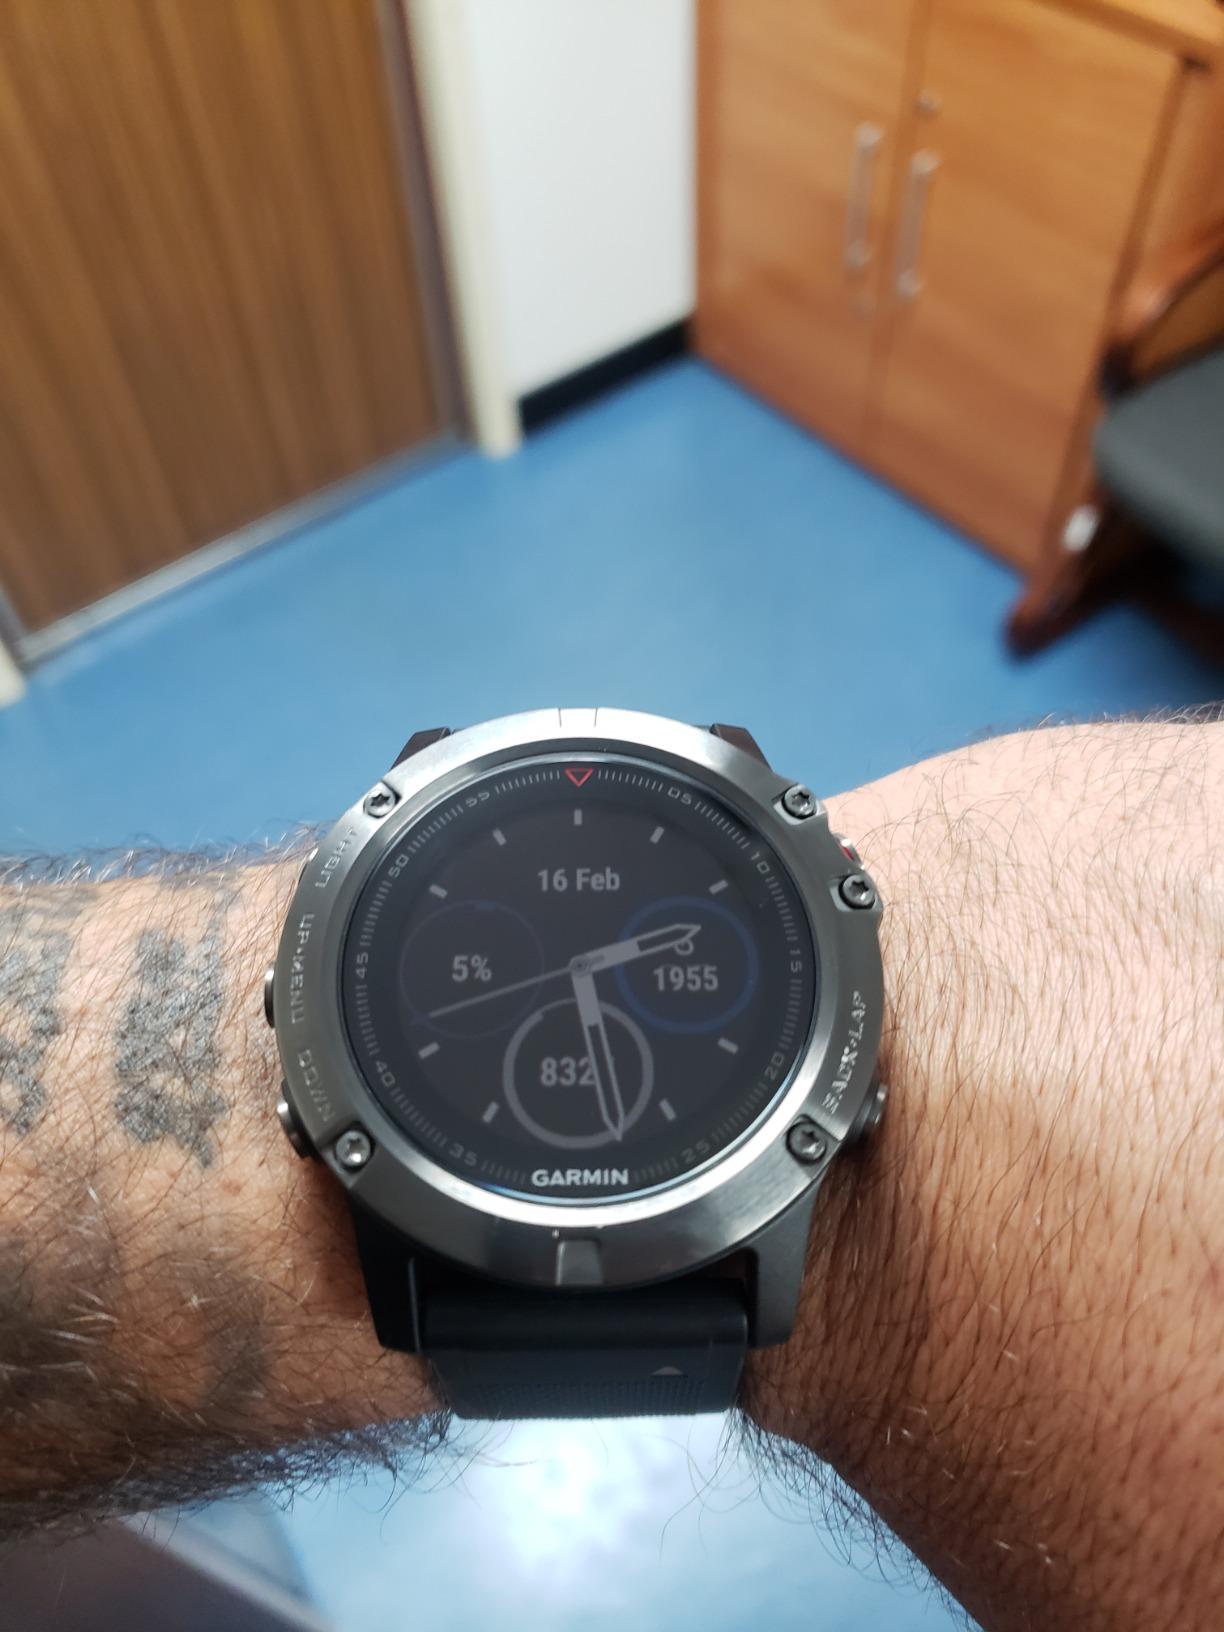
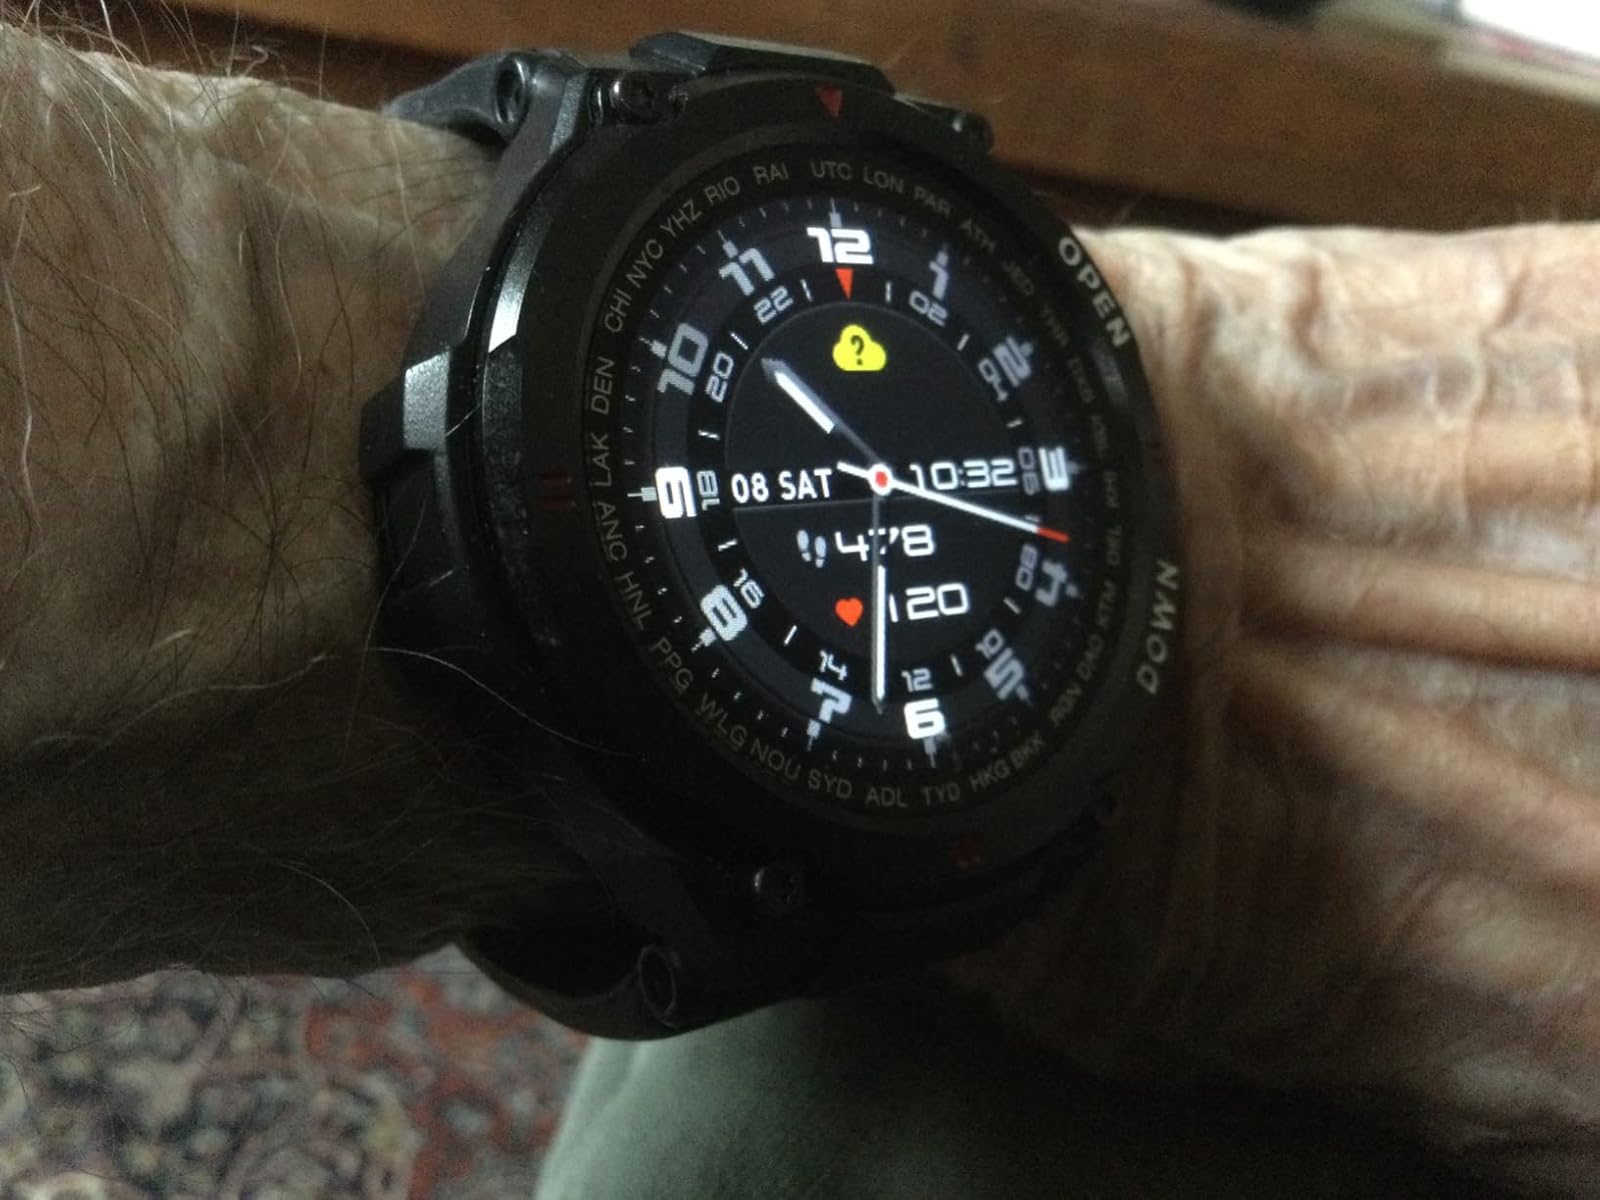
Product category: smartwatch
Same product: no